Maadi Cup

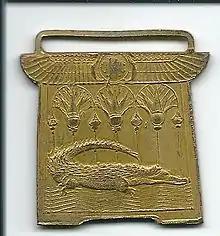
Regates Du Caire – Cairo River Club Rowing Medal 1945

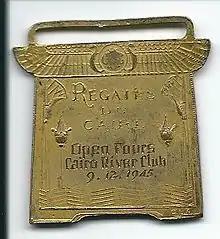
Regates Du Caires – Cairo River Club – Open Fours Rowing Medal – 9 December 1945

The Springbok Shield is the prize for the boys' under 18 coxed four. It was instigated in 1964 by Mr Cecil Purvis who was visiting South Africa at the time and met with members of the Johannesburg youth rowing community. After much discussion the Springbok Shield eventuated. The Shield is made from segments of all the woods from South Africa and was first rowed for in 1965 when it was won by Hamilton Boys' High School.